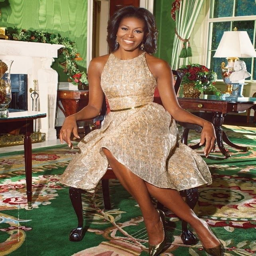
first lady , my favorite color .